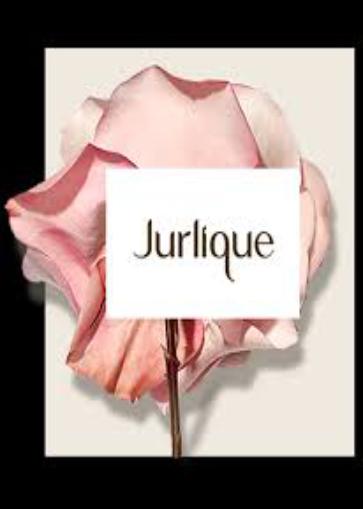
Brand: jurlique
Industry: Necessities